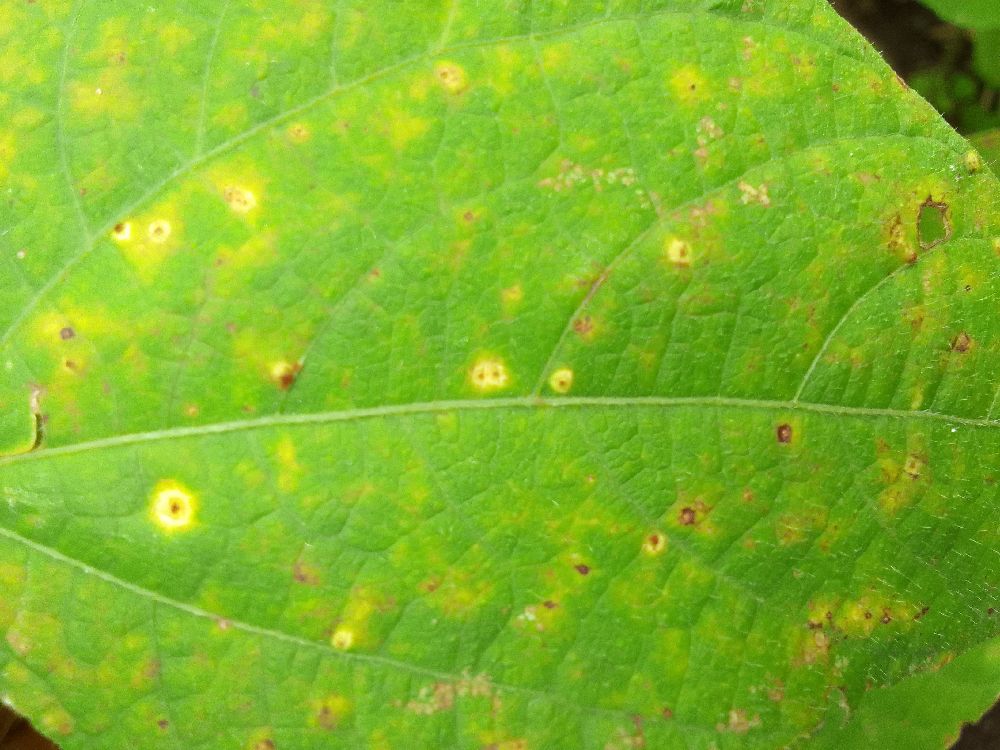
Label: rust